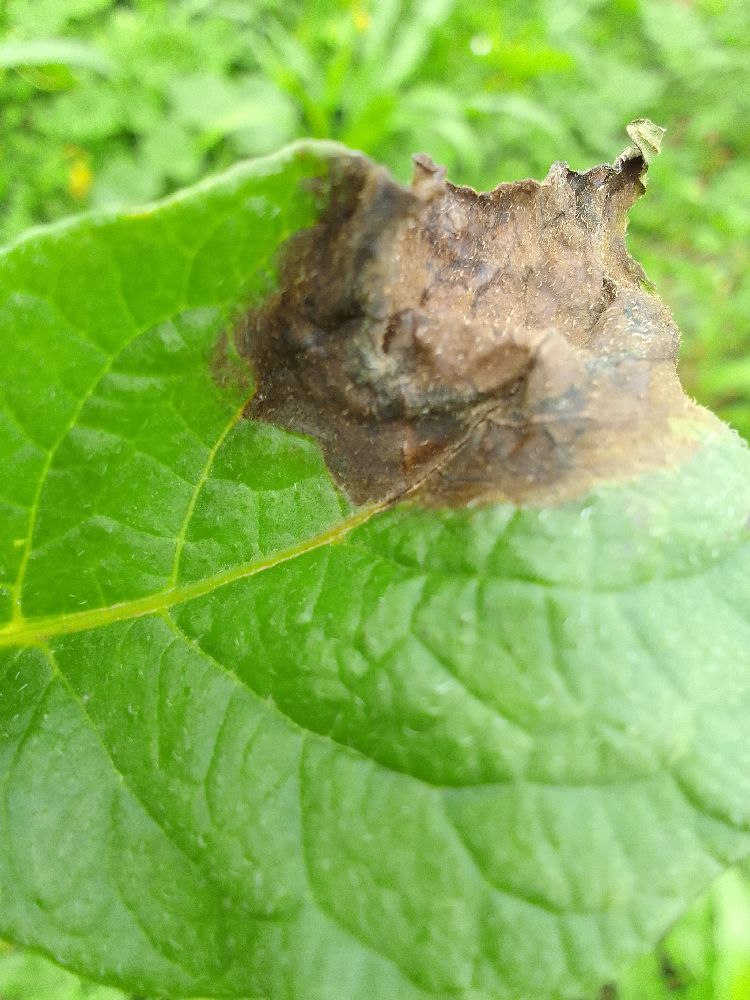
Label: Late blight